Robert S. Ballou

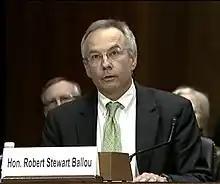

Robert Stewart Ballou (born 1962) is an American lawyer serving as a United States district judge of the United States District Court for the Western District of Virginia. He previously served as a United States magistrate judge for the same court.